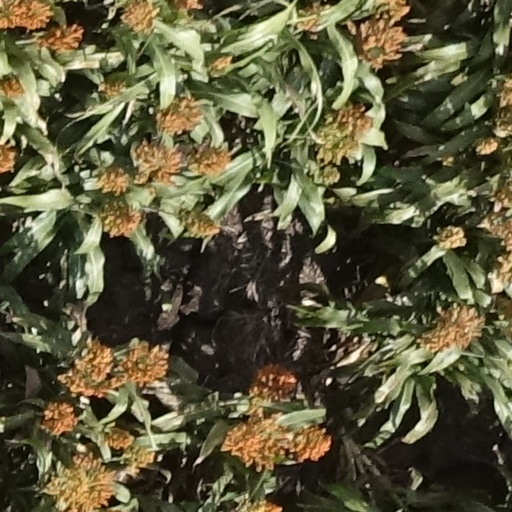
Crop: sorghum